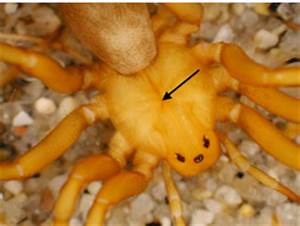
Label: ragno